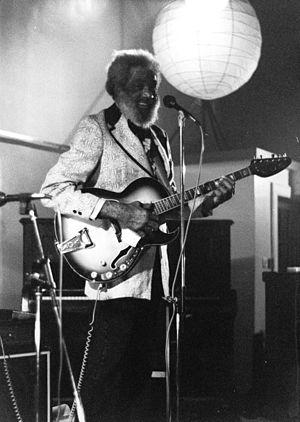
Slim Gaillard est un chanteur de jazz, auteur-compositeur, pianiste et guitariste, connu pour ses vocalese et sa langue imaginaire qu'il baptise "Vout"